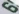
Number: 6